Australian Youth Rugby Championships

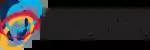

The Super Under 20s Championship was launched in 2016, with teams from Australia's five Super Rugby franchises competing. Matches were scheduled as curtain-raisers to home games hosted by the Super Rugby teams, with the tournament played as a single round-robin followed by a final between the top two sides to determine the champion team.